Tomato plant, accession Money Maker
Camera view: bottom (45 deg); turntable rotation: 30 degrees
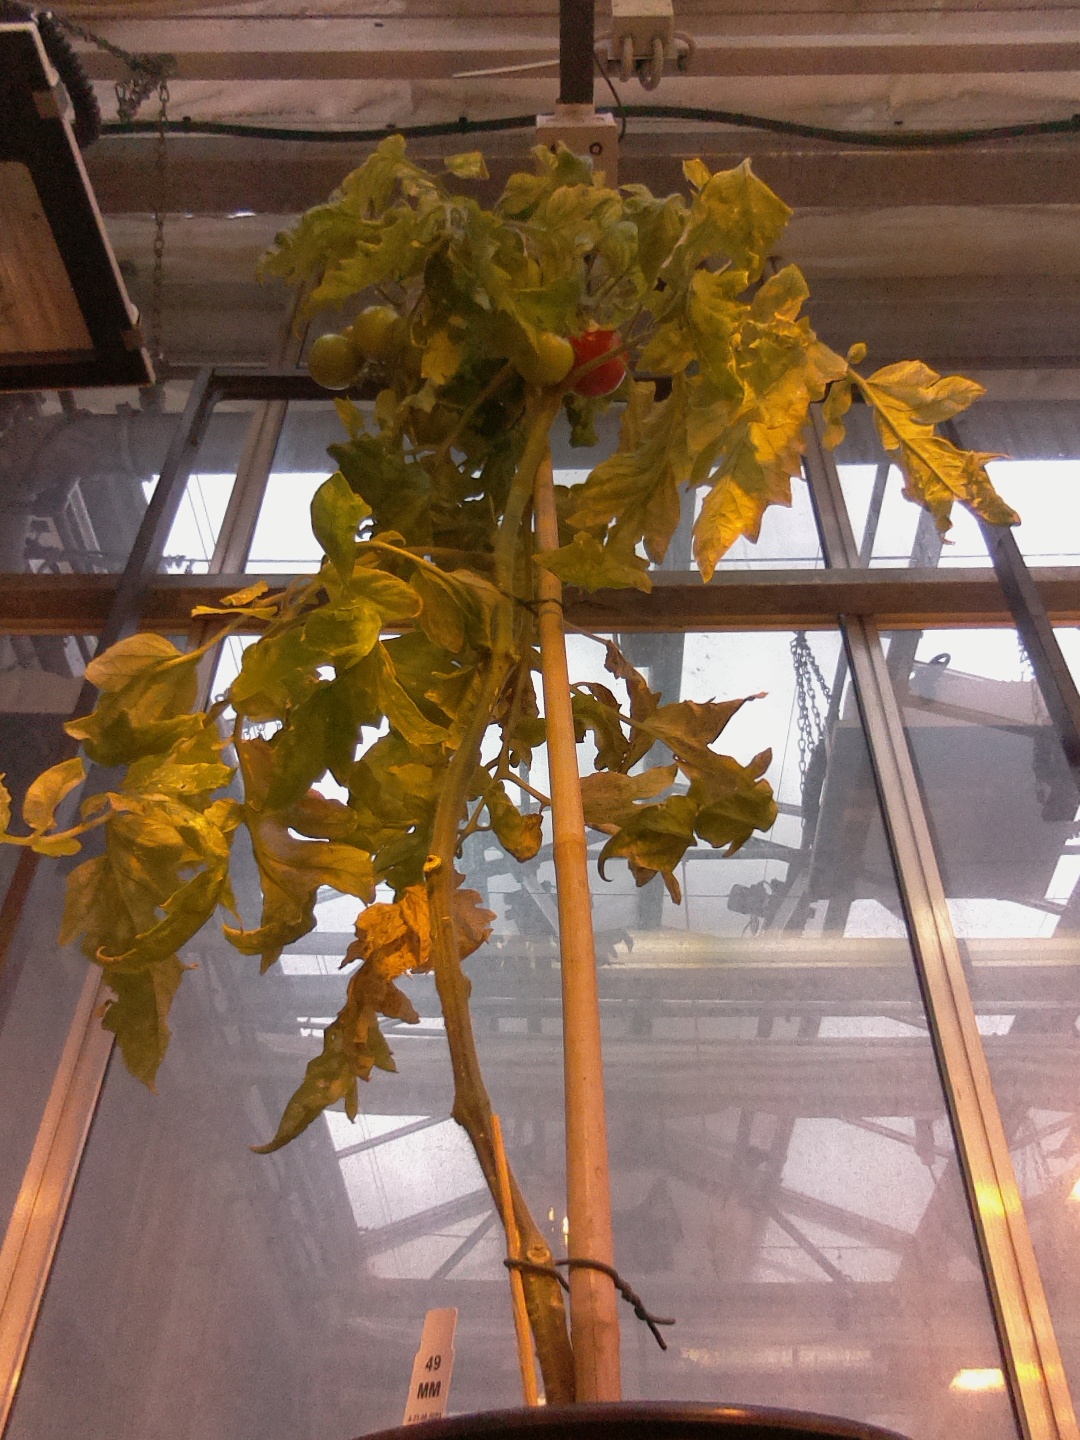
BBCH growth stage 82: 20%-30% of fruits show typical fully ripe color